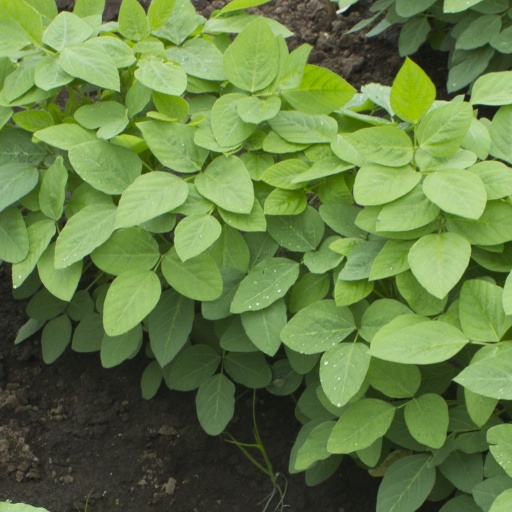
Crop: soybean